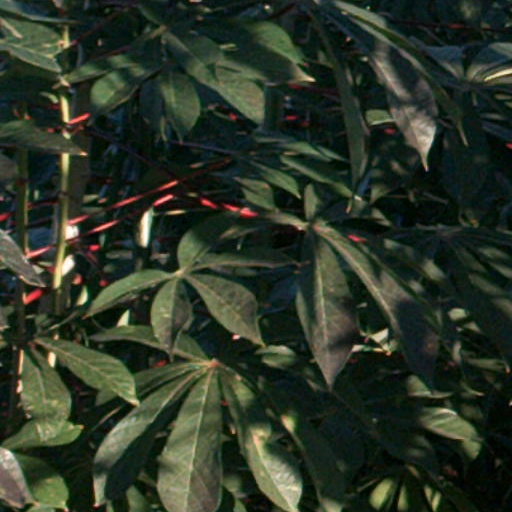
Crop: cassava